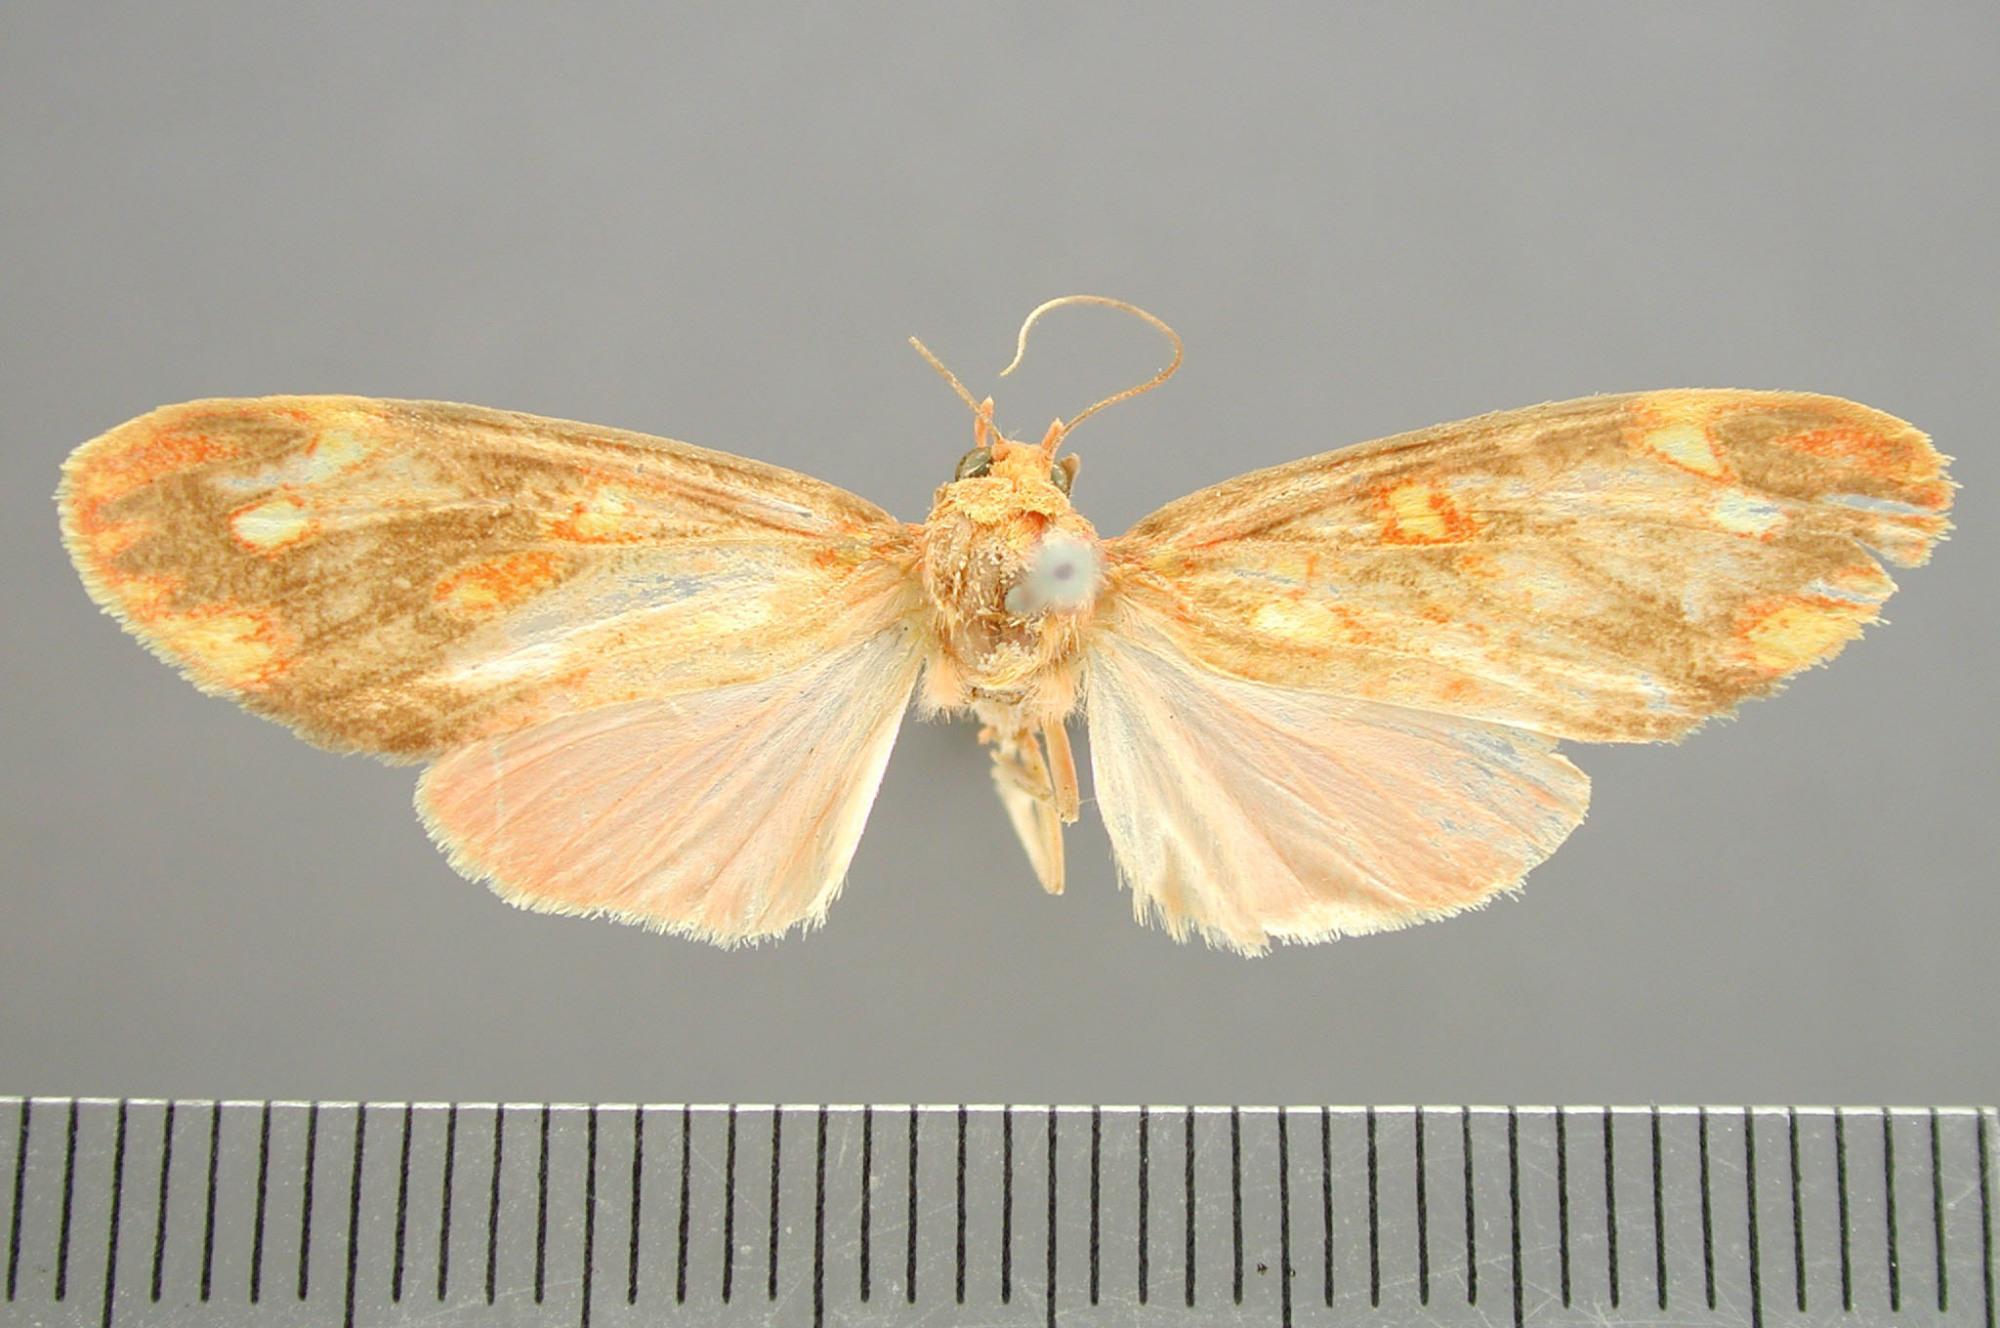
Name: Melese flavimaculata
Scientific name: Melese flavimaculata Dognin, 1899
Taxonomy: Animalia, Arthropoda, Insecta, Lepidoptera, Arctiidae
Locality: Ecuador